Question: Please indicate a possible affordance area of the drum that can be used for beating
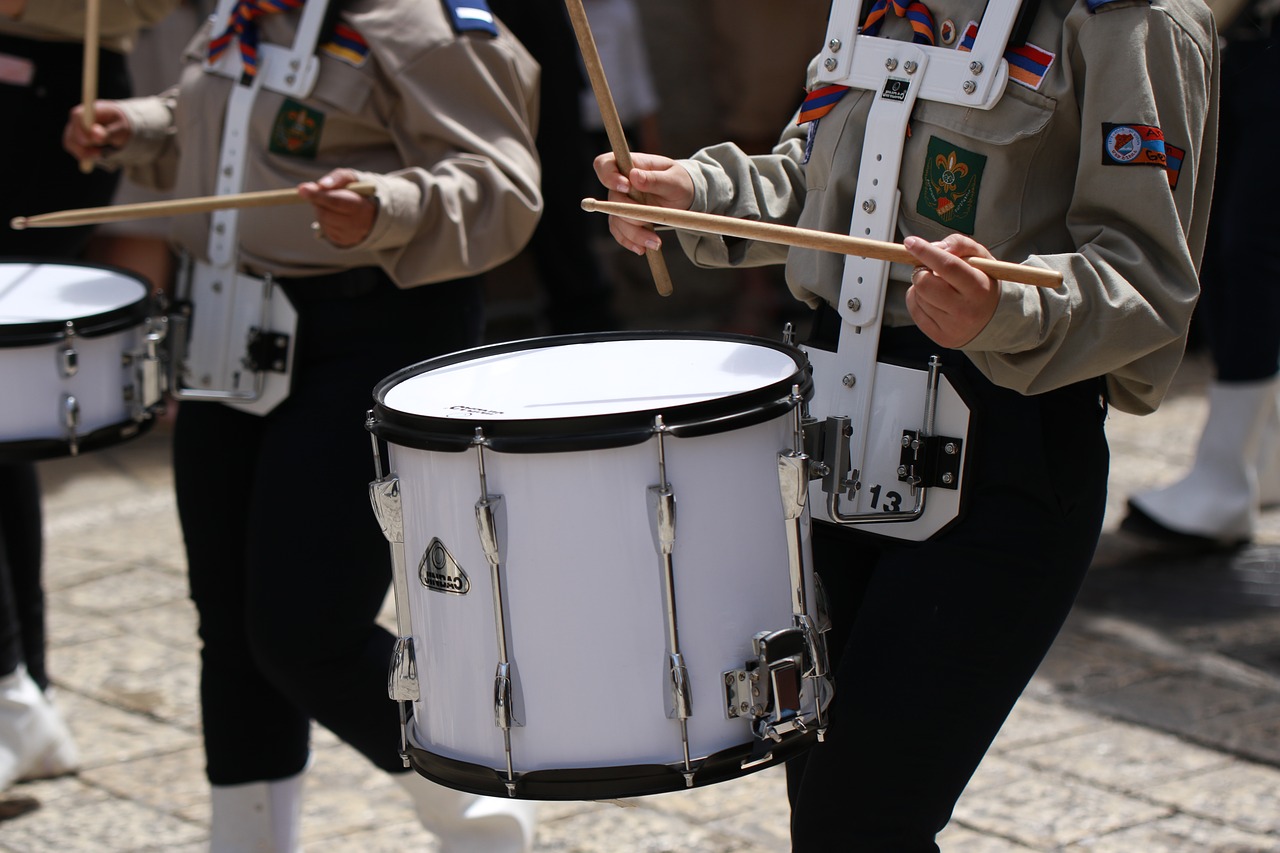
Answer: [373.137, 326.215, 817.581, 466.66]